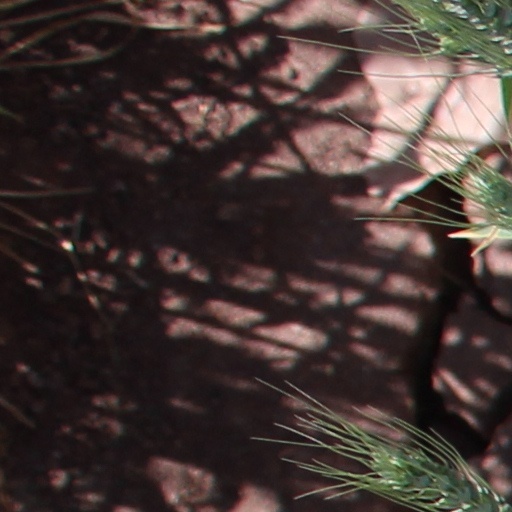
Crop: wheat